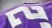
Number: 2